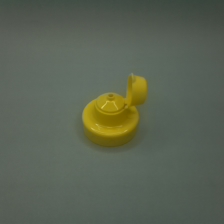
Color: yellow/gold
Cap type: flip-top cap